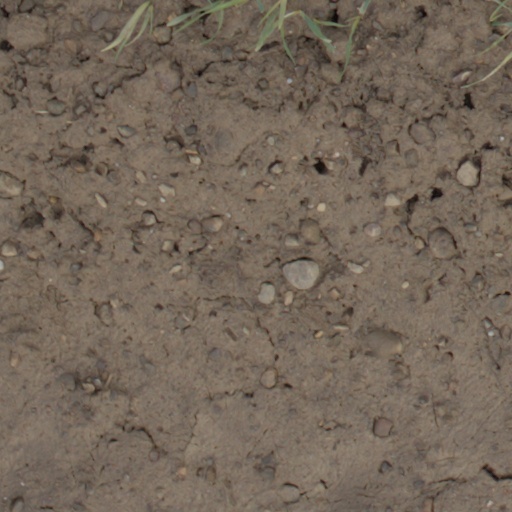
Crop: wheat